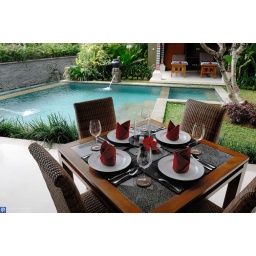
The dining table beside swimming pool.DSC_7438